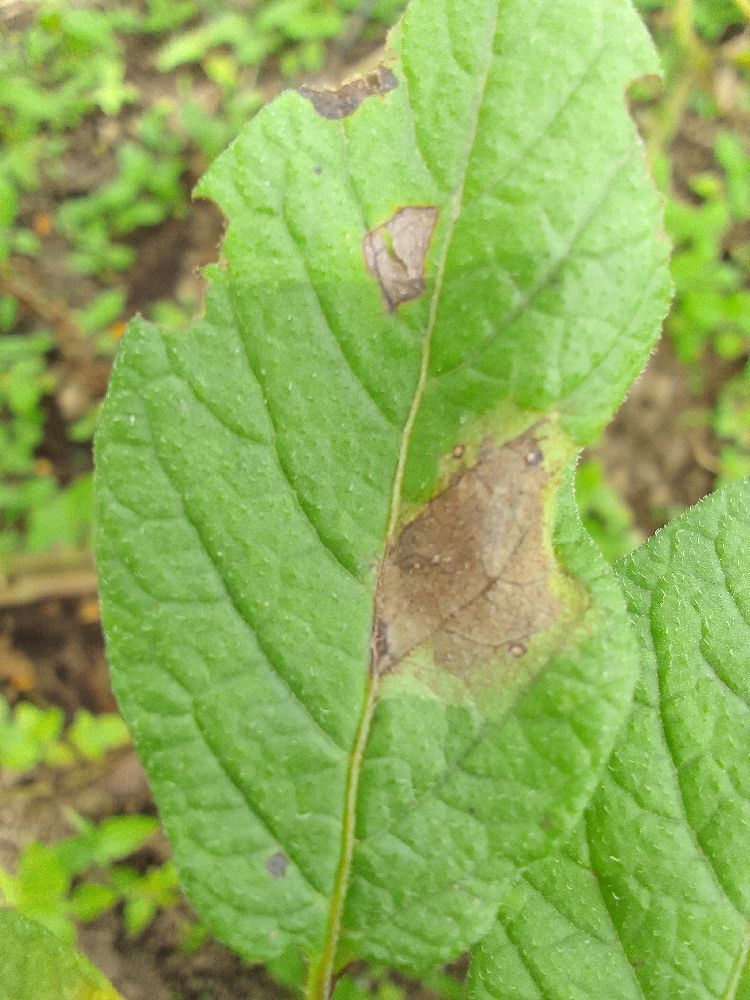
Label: Late blight